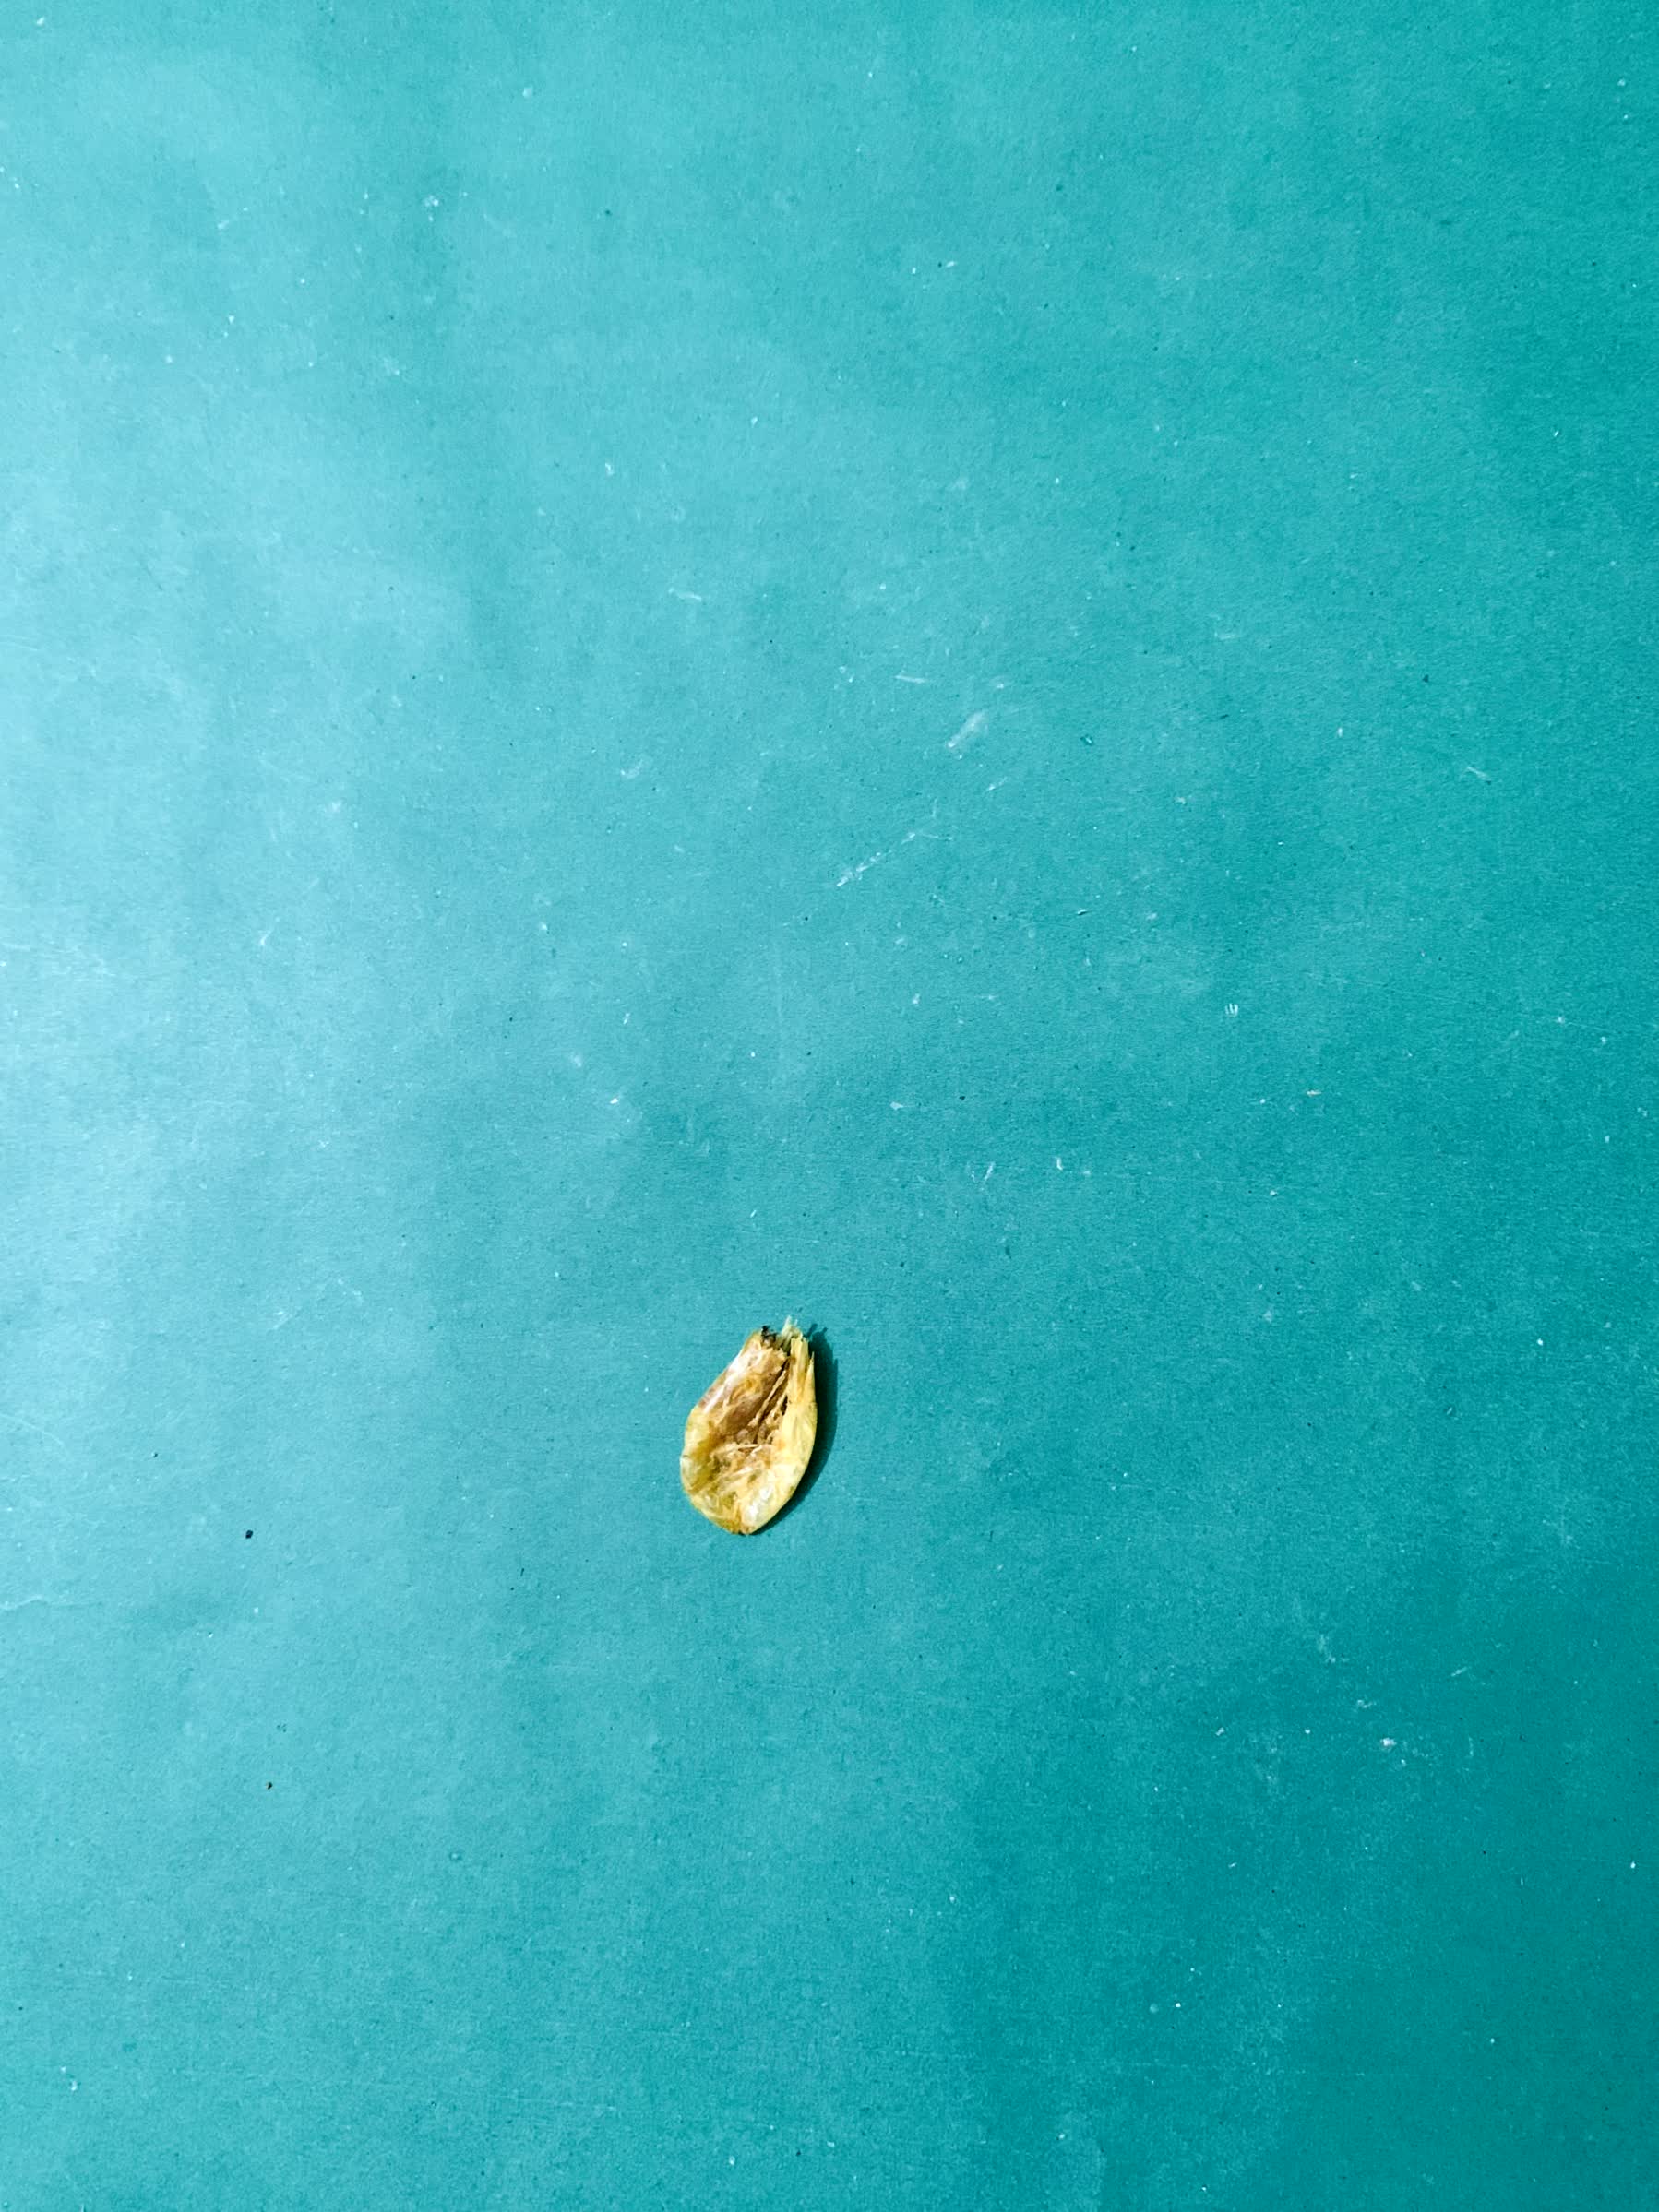
Species: chingri